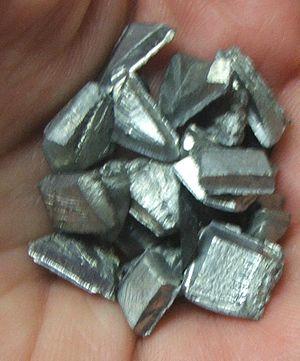
Dans la série de livres Fils-des-brumes de Brandon Sanderson, la magie est une force qui dérive de l'utilisation des métaux. Ceux-ci peuvent être utilisés de trois façons différentes, soit l’allomancie, la ferrochimie et l’hémalurgie, nommés les Trois Arts Métalliques. Ils donnent à leur utilisateurs des capacités surnaturelles comme la manipulation d'émotions ou l'attraction/répulsion d'autres métaux.